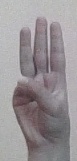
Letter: thaa